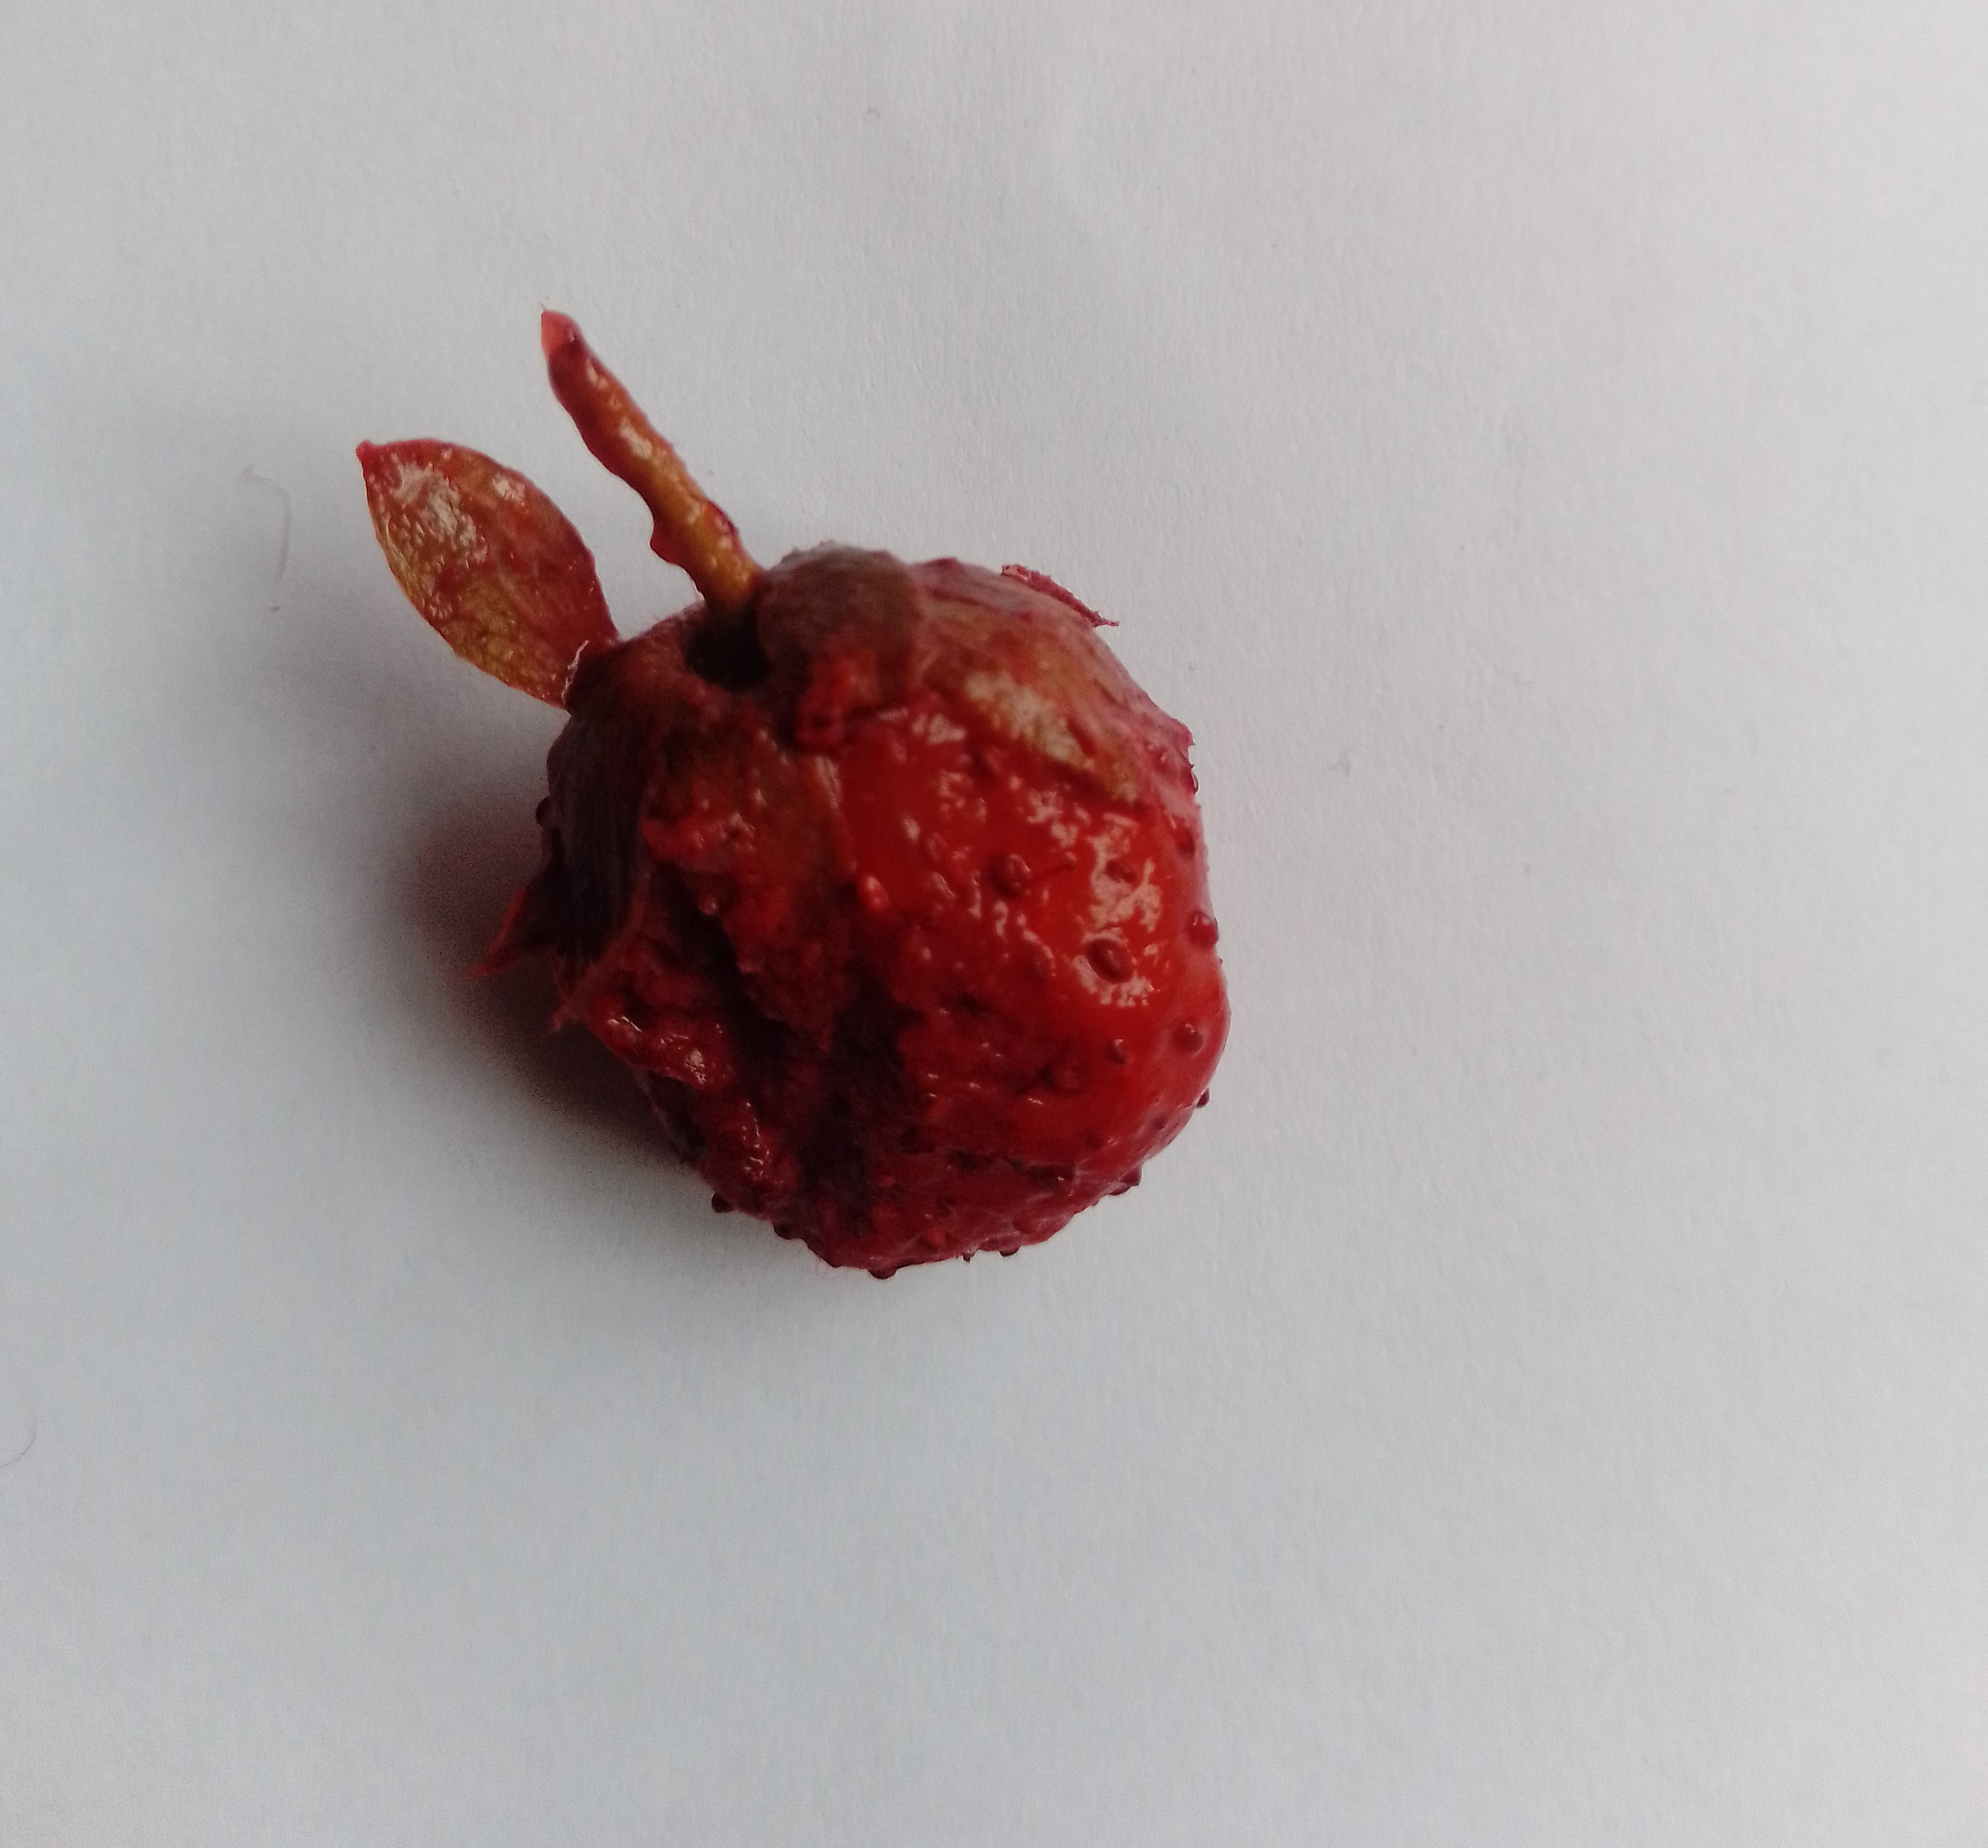
Fruit: strawberry
Condition: rotten